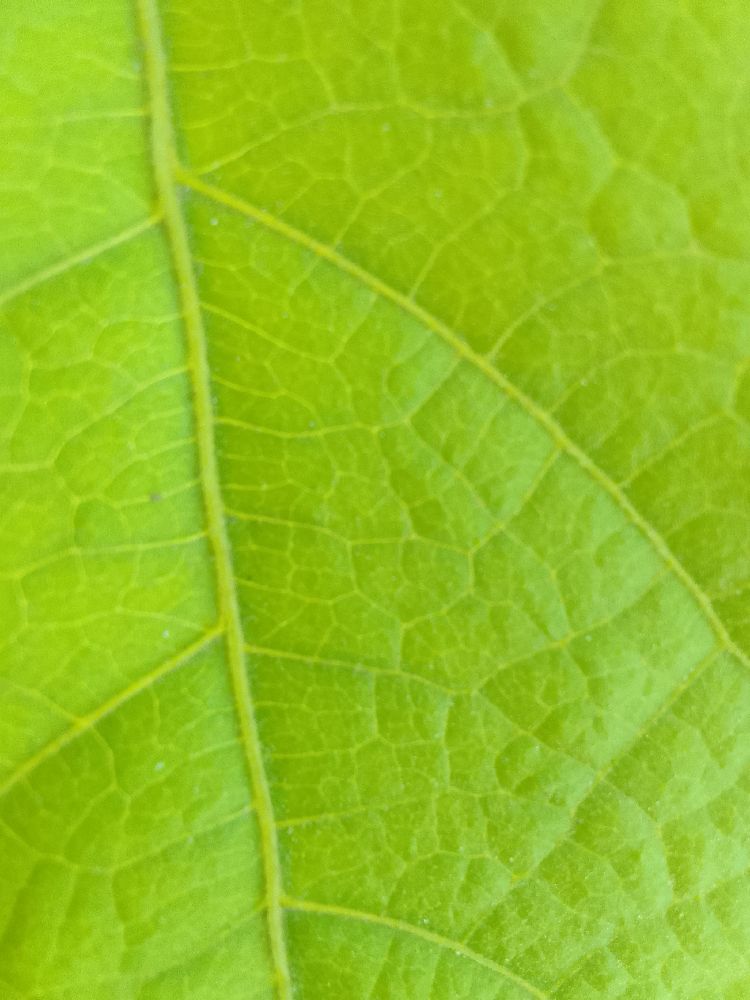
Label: healthy